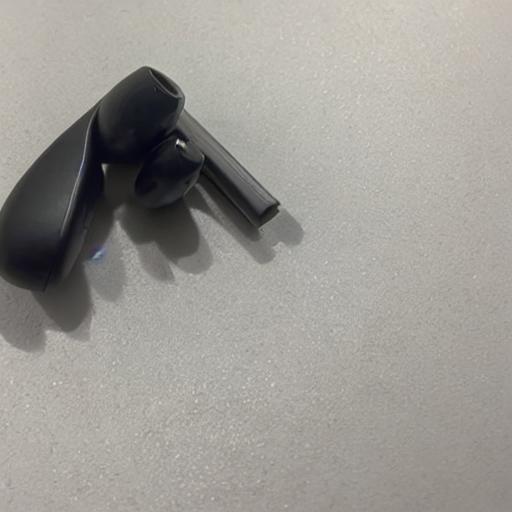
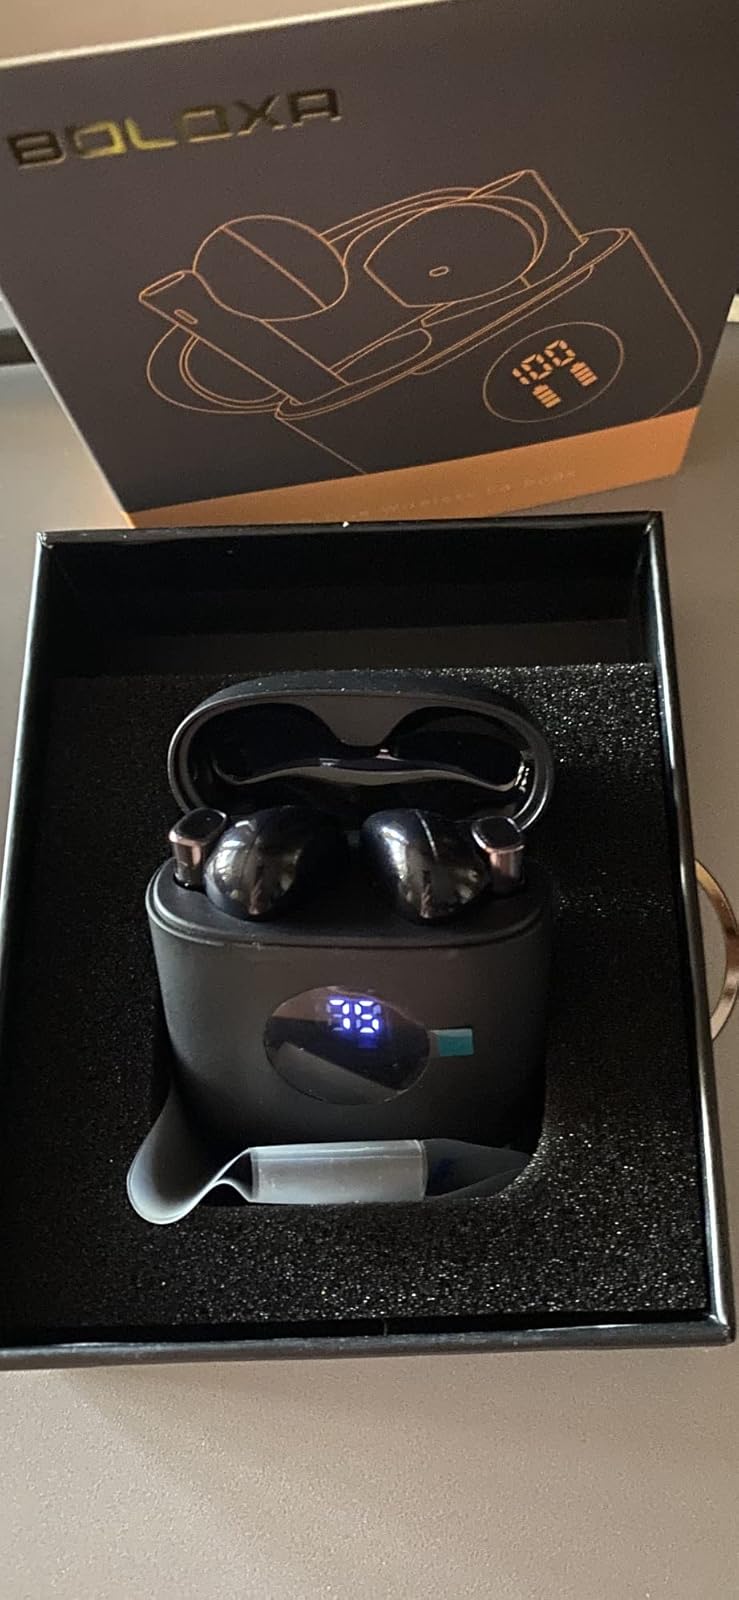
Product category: earbuds
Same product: no